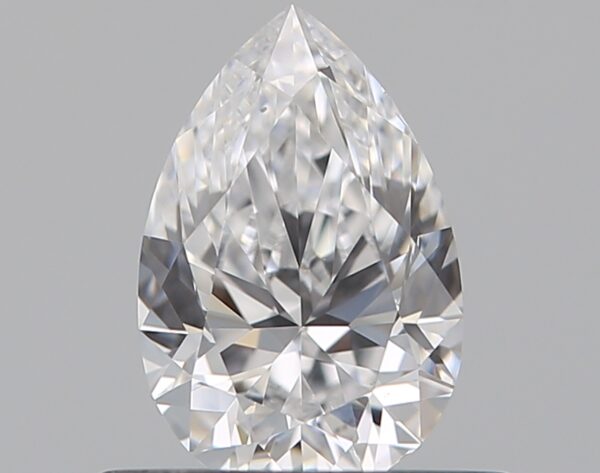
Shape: pear
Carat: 0.5
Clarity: VS2
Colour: D
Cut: EX
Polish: EX
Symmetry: EX
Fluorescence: N
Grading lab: GIA
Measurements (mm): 6.67 x 4.38 x 2.77